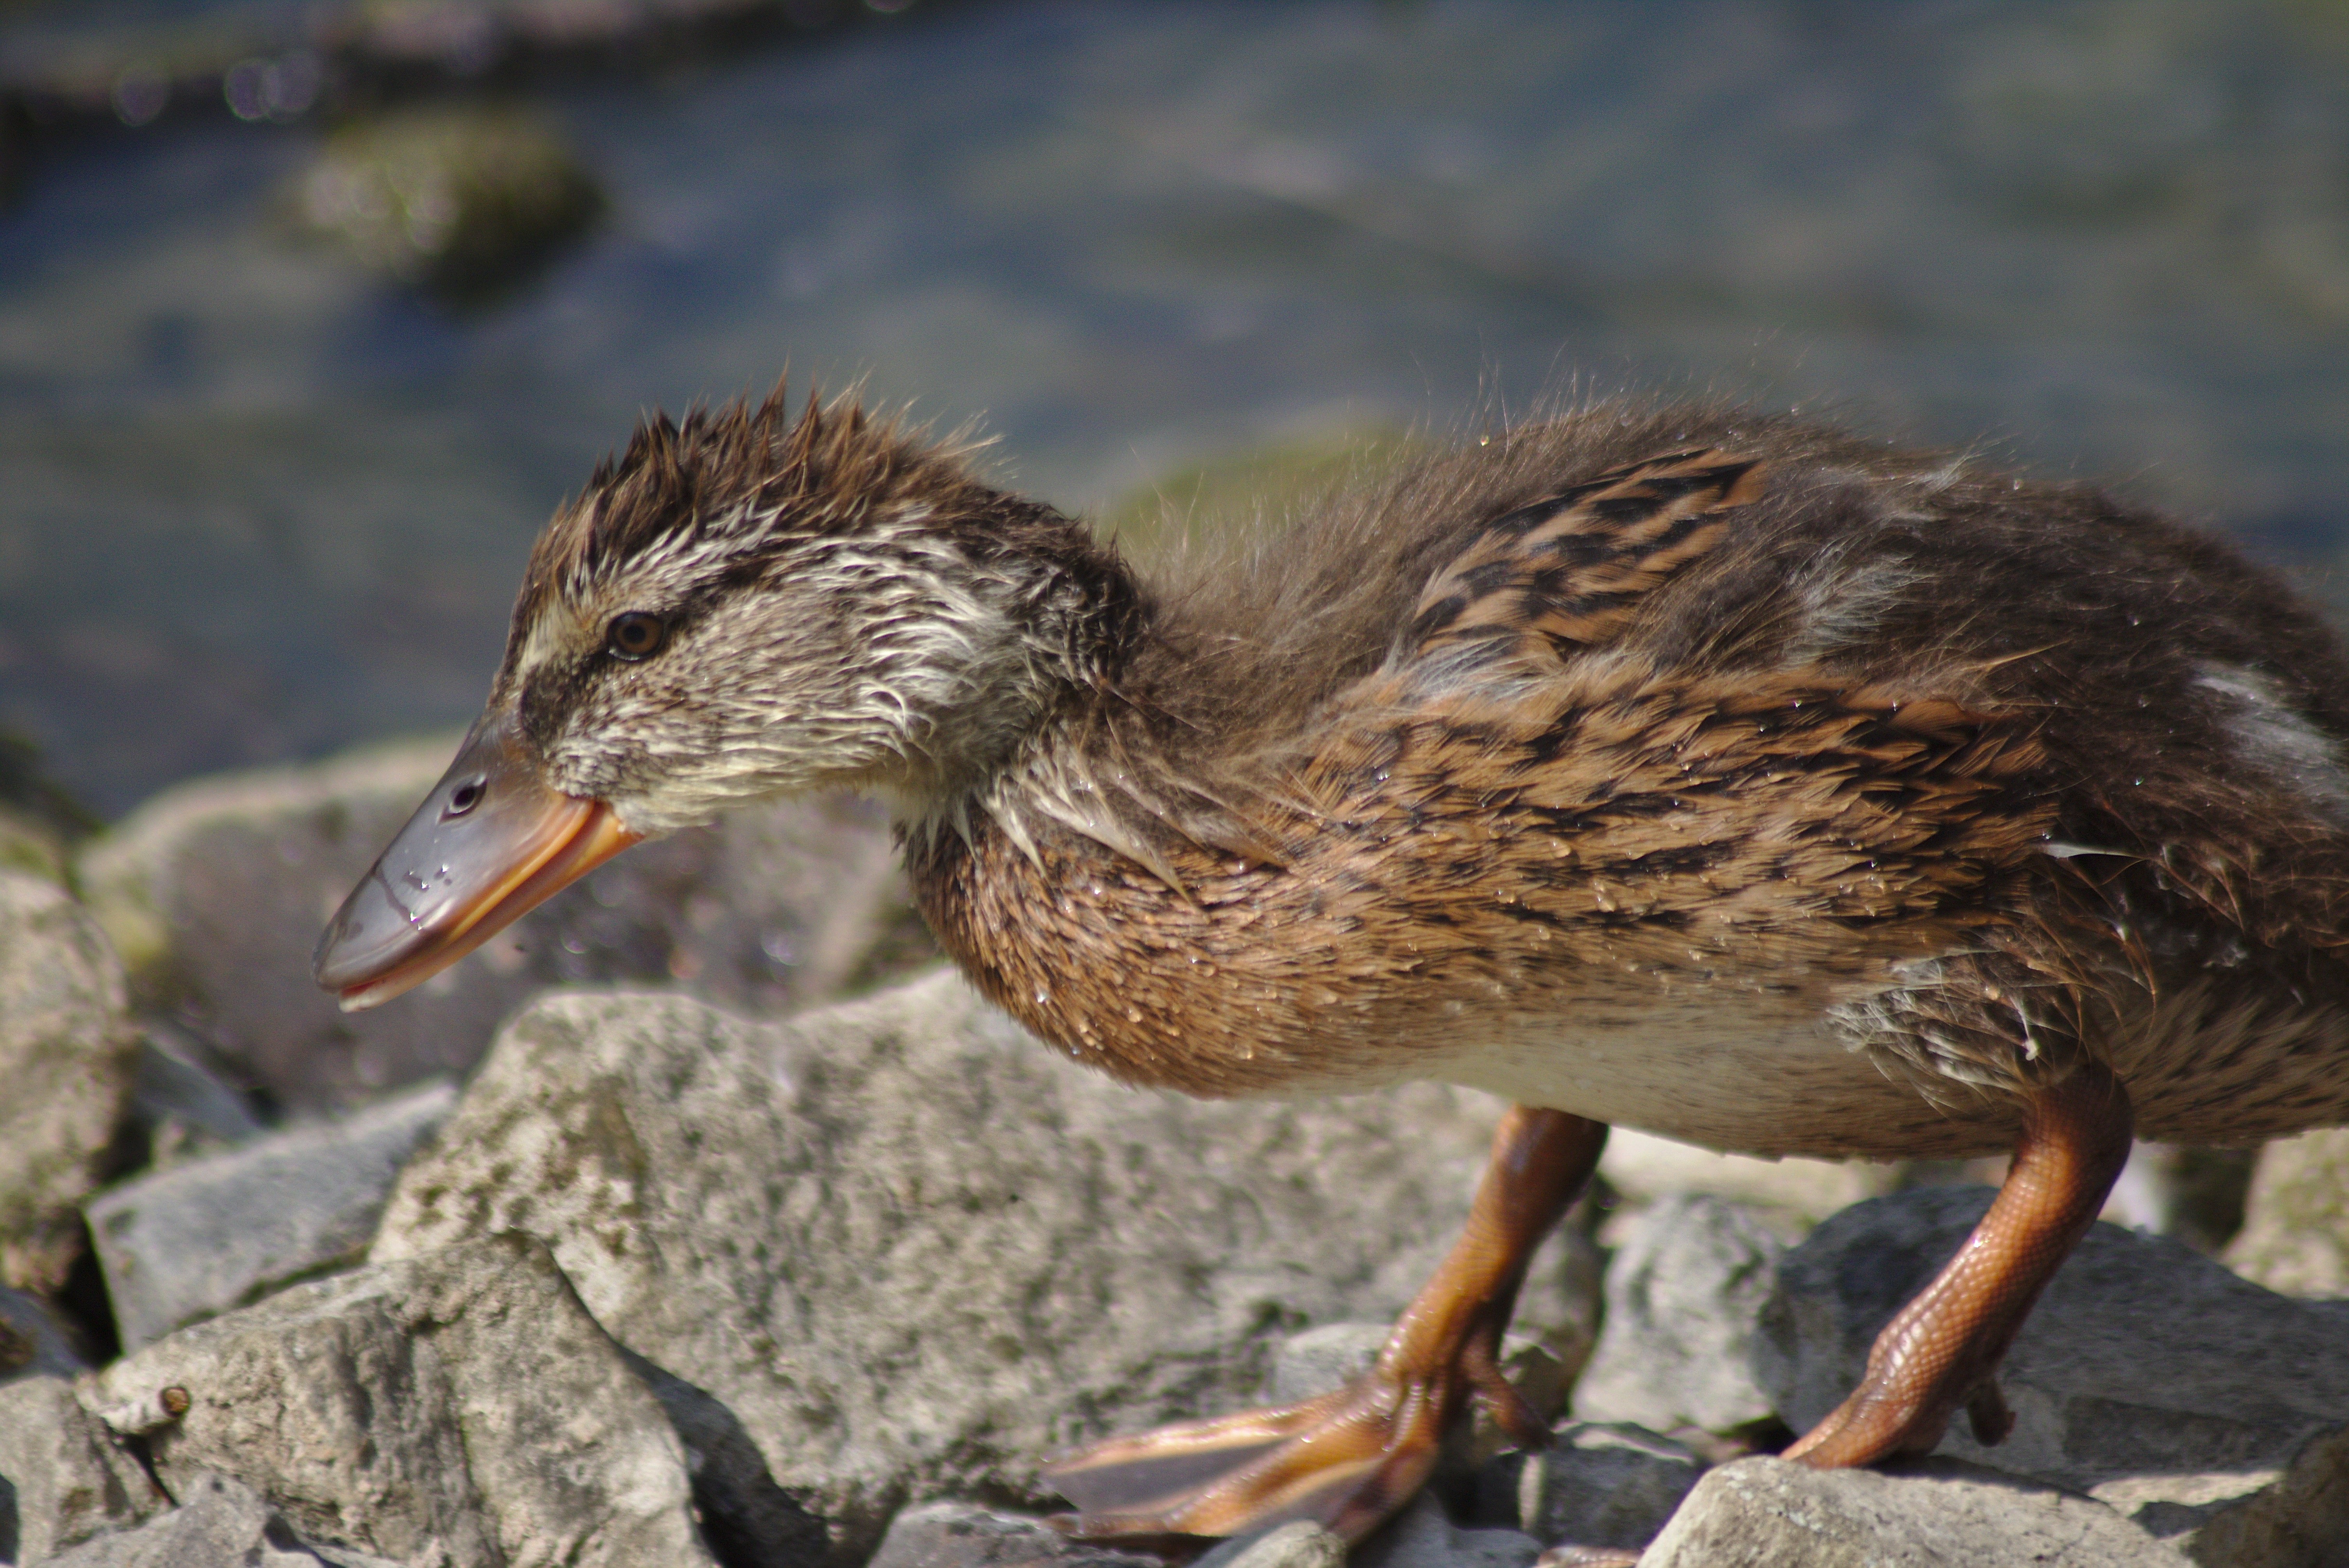
water, nature, bird, lake, animal, pond, wildlife, spring, beak, park, fauna, plumage, poultry, stones, bank, duck, goose, vertebrate, creature, bill, waterfowl, chicks, waters, idyll, water bird, casting, mallard, ducklings, relaxed, city park, swannery, ducks geese and swans, seaduck